Dryptosaurus

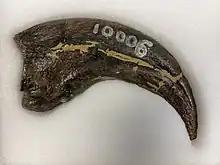
Holotype claw bone

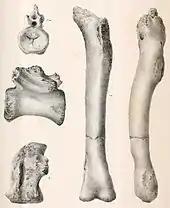
Postcranial elements

The fragmentary right maxilla preserves the three alveoli in full and the fourth only partially. The authors were able to ascertain that "Dryptosaurus" had ziphodont dentition. The shape of the alveolus situated on the anterior portion of the fragment suggests that it housed a tooth that was smaller and more circular than the others. This incisiform tooth is common among tyrannosauroids. The disarticulated teeth recovered are transversely narrow, serrated (17–18 denticles/cm), and recurved. The femur is only 3% longer than the tibia. The longest manual ungual phalanx recovered measured in length. The morphology of the proximal portion of metatarsal IV suggests that "Dryptosaurus" had an arctometatarsalian foot, an advanced feature shared by derived tyrannosauroids, such as "Albertosaurus" and "Tyrannosaurus", in which the third metatarsal is "pinched" between the second and fourth metatarsals.